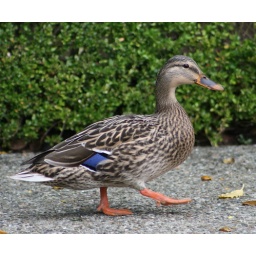
Our Mrs. Duck walking around the swimming pool.